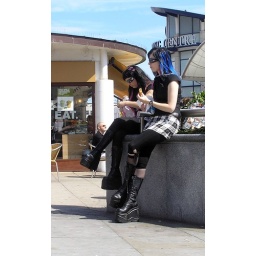
Two young women sitting on a wall in Churchill square Brighton.